Sundarakanda (1992 film)

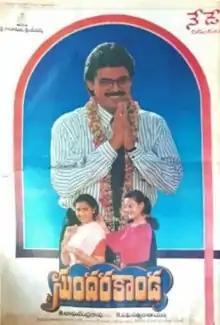
Theatrical release poster

Sundarakanda is a 1992 Indian Telugu-language drama film written and directed by K. Raghavendra Rao and produced by K. V. V. Satyanarayana under Saudhamini Creations. The film stars Venkatesh, Meena and Aparna playing the lead roles, with original soundtrack by M. M. Keeravani. It is a remake of the Tamil film "Sundara Kandam". The film was a box office hit.